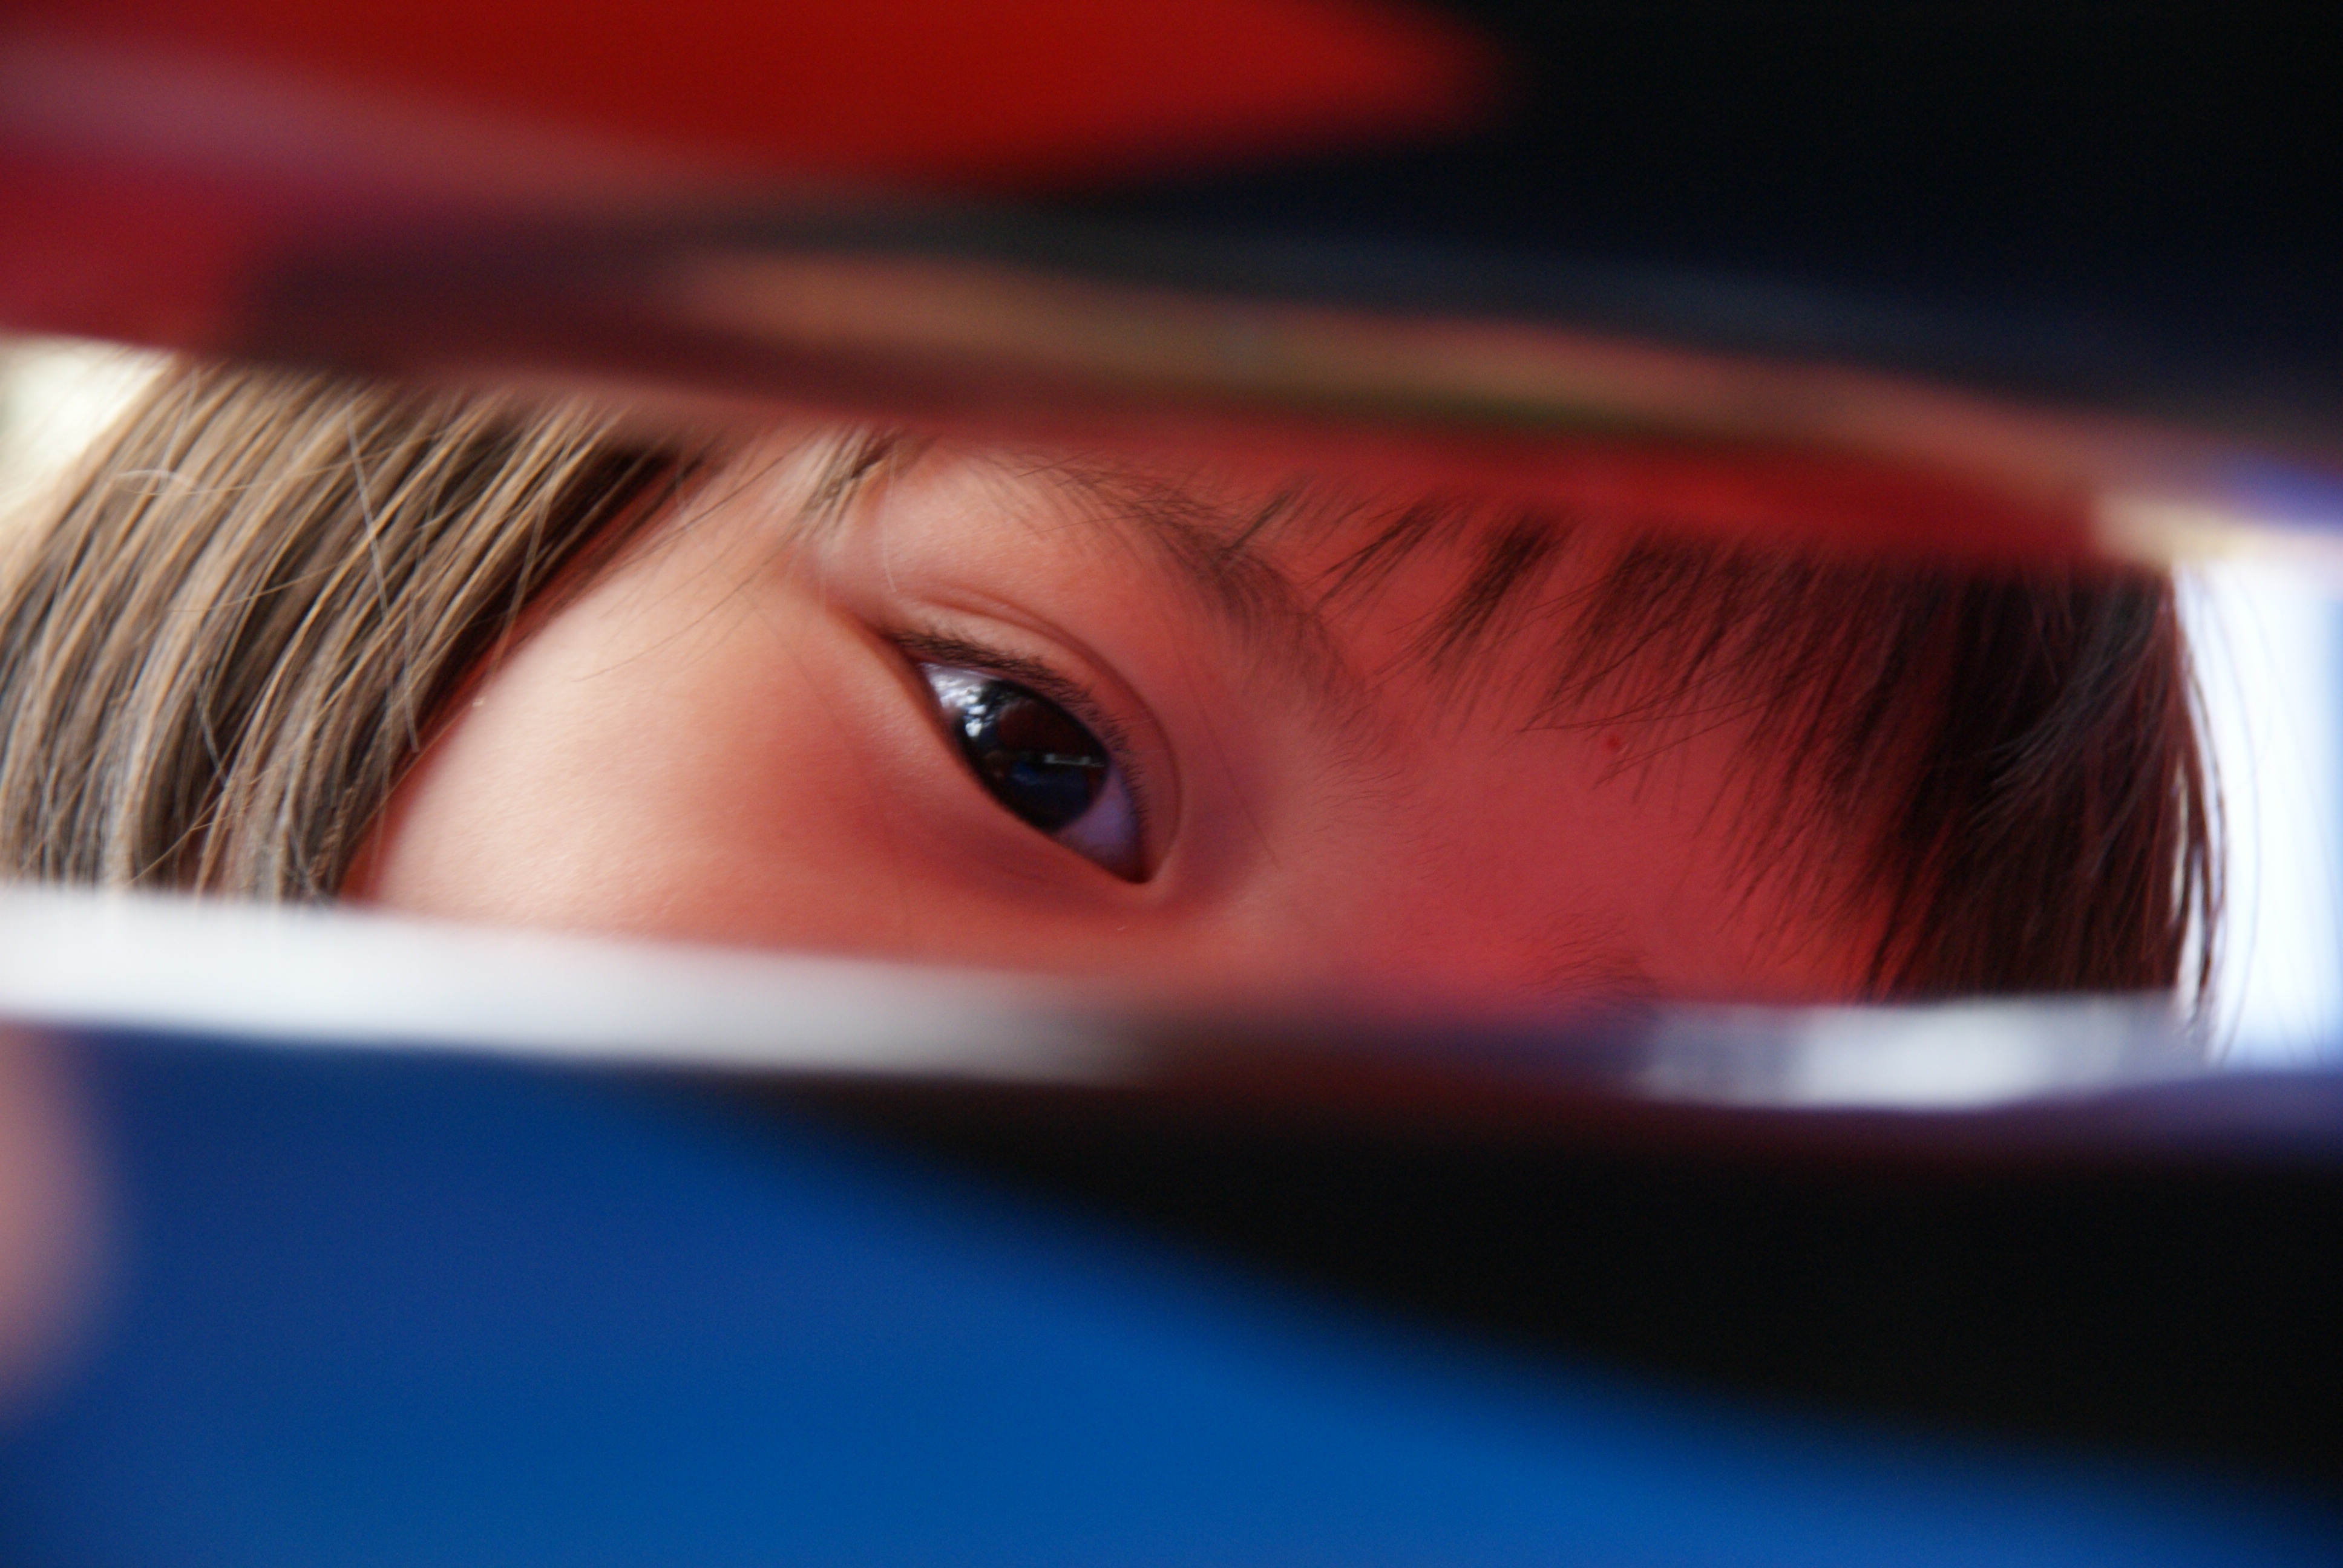
hand, people, girl, photography, play, sweet, kid, cute, love, portrait, young, red, color, small, park, child, care, blue, playing, childhood, lip, eyebrow, mouth, eyelash, close up, human body, embrace, face, nose, fun, happy, happiness, lovely, toddler, eye, glasses, innocence, head, little, skin, funny, beauty, joy, organ, adorable, joyful, cosmetics, macro photography, vision care, eyelash extensions, beautiful eye, innocent eye